Wharton J. Green

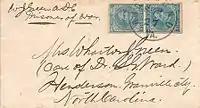
Letter to Mrs Wharton J Green postmarked Richmond, Virginia, September 27, 1864

During the Civil War, Green enlisted in the Confederate service in 1861 and rose through the ranks to lieutenant colonel of the Second North Carolina Battalion. Afterward, he served on Brigadier General Junius Daniel's staff. Green was wounded and taken prisoner at the Battle of Gettysburg in July 1863. He spent the rest of the war in the Johnson's Island prisoner-of-war camp.